Donetsk People's Republic

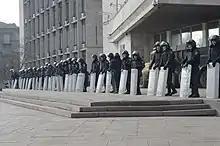

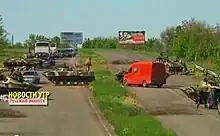

The Luhansk and Donetsk Peoples Republics are located in the historical Donbas region of Eastern Ukraine. Since Ukraine's independence from the Soviet Union in 1991, Eastern and Western Ukraine typically have voted for different candidates in presidential elections. Viktor Yanukovych, a Donetsk native, was elected as President of Ukraine in 2010. Eastern Ukrainian dissatisfaction with the government can also be attributed to the Euromaidan Protests which began in November 2013, as well as Russian support due to tension in Russia–Ukraine relations over Ukraine's geopolitical orientation. President Yanukovych's overthrow in the 2014 Ukrainian revolution led to protests in Eastern Ukraine, which gradually escalated into an armed conflict between the newly formed Ukrainian government and the local armed militias. The pro-Russian unrest in Ukraine was originally characterised by riots and protests which had eventually escalated into the storming of government offices.